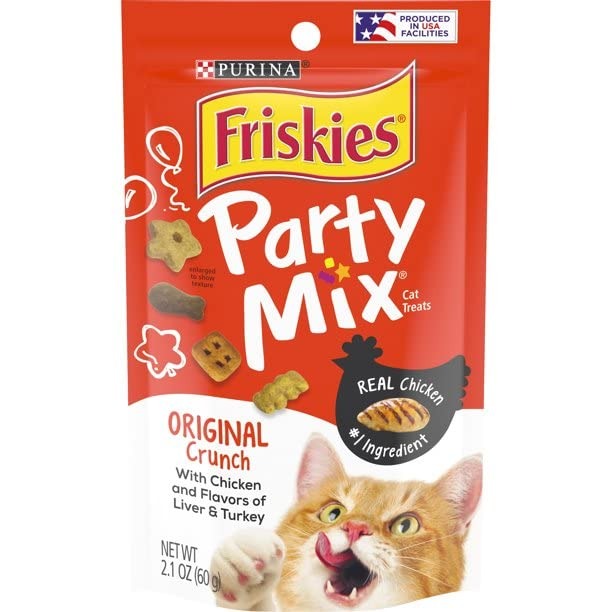
Item Name: Friskies Crunchy Party Mix Pouch Cat Treats, Flavor: Original, 2.1 OZ (Pack of 1)
Product Description: 5000023902 Quantity: Case of 10, Flavor: Original Features: -Cat treats. -Tartar control. -Guaranteed analysis: Crude Protein (Min): 26.0%. -Guaranteed analysis: Crude Fat (Min): 9.0%. Product Type: -Biscuits / Cookies. Flavor: -Assorted/Cheese. Dental Care: -Yes. Natural: -Yes. Primary Color: -Blues & Purples. Pet Category: -Cats.
Value: 2.1
Unit: Ounce

Price: 1.48